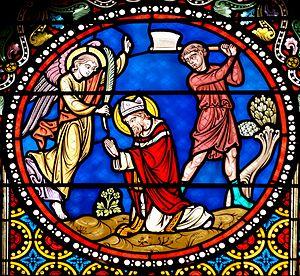
Scènes de la vie de saint Austremoine
Austremoine est le premier évêque légendaire de Clermont et l'évangélisateur de l'Auvergne au IIIᵉ ou au début du IVᵉ siècle. Il serait mort en 286 ou peut-être plus tard au IVᵉ siècle. Il est reconnu comme saint par l'Église catholique romaine et l'Église orthodoxe qui le fêtent le 1er novembre au martyrologe et le 8 novembre dans le diocèse de Clermont.